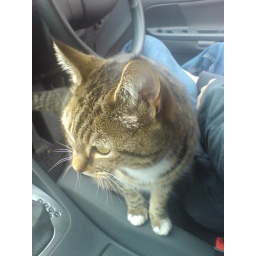
cat in car